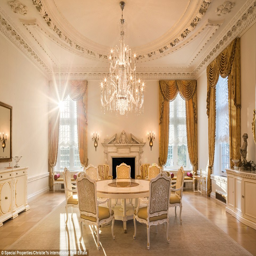
there is a formal dining room , formal tea room and restaurant - style kitchen for those who like to entertain their loved ones